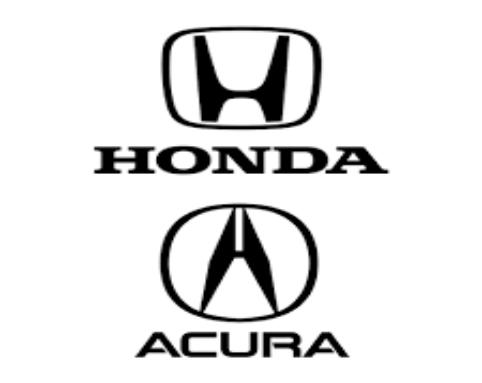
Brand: akurra
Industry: Transportation